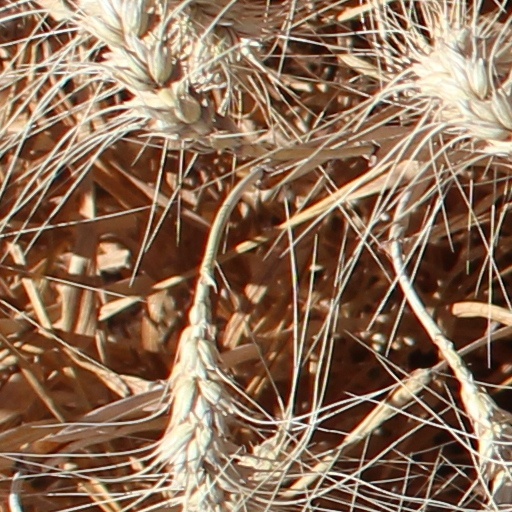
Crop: wheat